Hôtel d'Uzès (Paris)

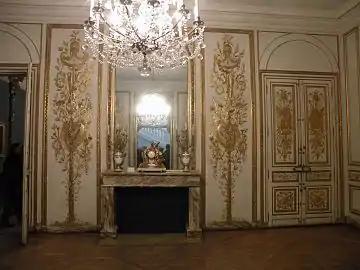
The Salon d'Uzès (1767), at the Musée Carnavalet

The Hôtel d'Uzès was originally built in the early 18th century. In 1767, neo-classical architect Claude-Nicolas Ledoux was commissioned to bring the residence up to date for its owner, François-Emmanuel de Crussol (1728–1802), 9th Duke of Uzès, who in 1753 married the daughter of the Duke of Antin. Preserving the walls of the existing hôtel, the architect plastered new façades on the old ones. On the courtyard side, the façade dressed in slits is centered on a portico resting on four Corinthian columns. On the garden side, the portico was more developed, resting on six columns of the same order. The use of the colossal order (the columns embrace two levels) was one of the characteristics of Ledoux's early works. On the garden side again, the façade was topped at the attic level by statues and trophies.